SS Grampian

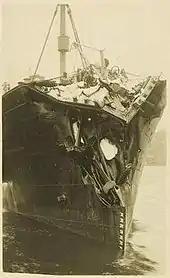
"Grampian"s bow after hitting the iceberg

In July 1919 "Grampian" was on an eastbound voyage from Montreal to Liverpool, carrying 750 passengers and a crew of 350. Early on the evening of July 9 she was in fog about off Cape Race, Newfoundland when she sighted an iceberg. It was too close to avoid a collision, so her Master decided to hit the iceberg head-on.